The Seal: Number 10 from the Street

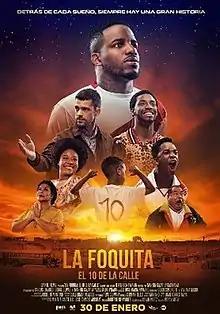
Theatrical release poster

The Seal: Number 10 from the Street (Spanish: La Foquita: El 10 de la calle) is a 2020 Peruvian biographical drama film based on the life of soccer player Jefferson Farfán, produced by Lfante Films and distributed by New Century Films, the Peruvian affiliate of Warner Bros. in Peru. It is directed by Martin Casapía Casanova and written by Argentine screenwriters Güido Simonetti and Viviana Negro. It will star Jean Franco Sánchez, Juan Carlos Rey de Castro, Eva Ayllón, Anaí Padilla and Ramón García. The film narrates the life of the soccer player from his childhood on his professional path in the sport until the prelude to the 2018 FIFA World Cup.